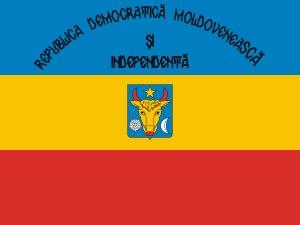
Cet article traite de l'histoire de la République de Moldavie qui occupe les deux tiers de la Bessarabie, territoire délimité en 1812 au traité de Bucarest et rattaché à l'empire des Tzars sous les auspices d'un officier français émigré en Russie, Louis de Langeron.
Sfatul Țării est un terme roumain signifiant « Conseil du pays » qui désigne la chambre basse du gouvernement de Bessarabie, lors de la désintégration de l'Empire russe après la révolution de février 1917. Cette assemblée proclama l'indépendance de la République démocratique moldave, en décembre 1917, puis l'union avec la Roumanie en avril 1918.